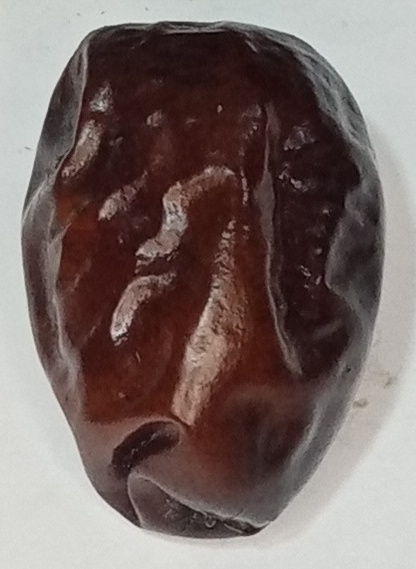
Variety: kupro
Size: large
Grade: grade-2